Caffeinated drink

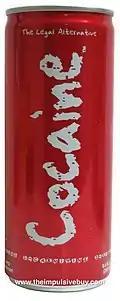
Cocaine Energy Drink contains 280 mg caffeine.

A caffeinated drink, or caffeinated beverage, is a drink that contains caffeine, a stimulant that is legal practically all over the world. Some are naturally caffeinated while others have "caffeine added" as an ingredient.